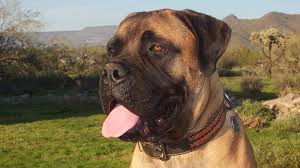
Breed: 231-n000077-bull_mastiff